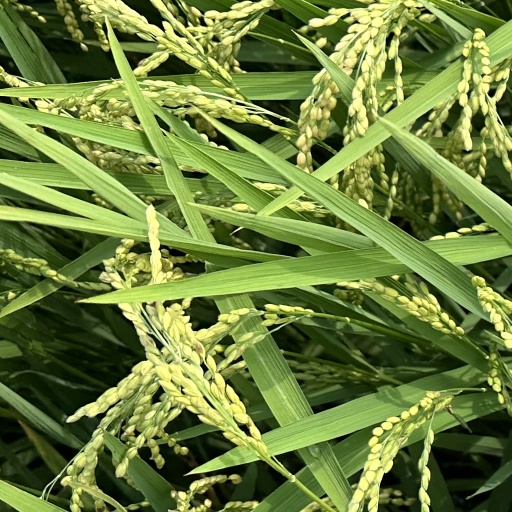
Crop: rice